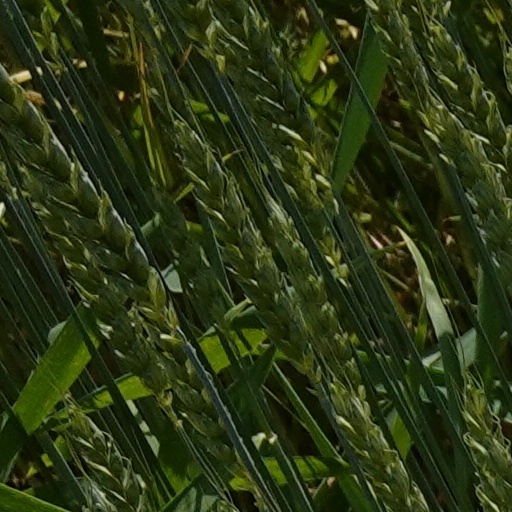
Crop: wheat